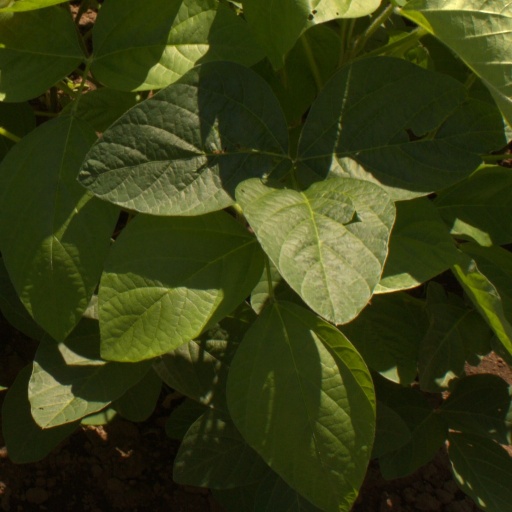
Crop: soybean